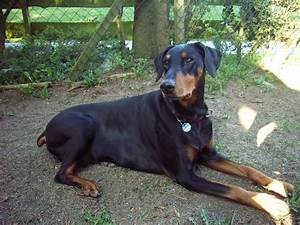
Label: dog